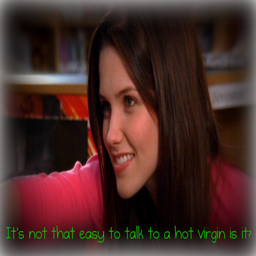
wallpaper with a portrait called it 's not that easy to talk to a hot virgin is it .